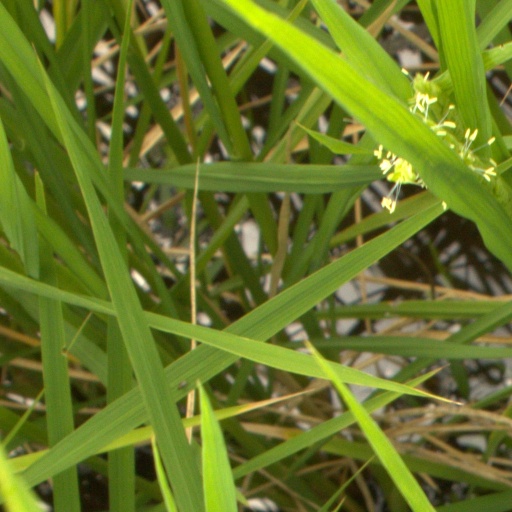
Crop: rice